Webbed foot

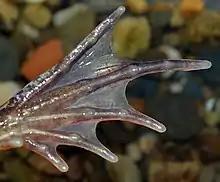
The webbed foot of "Rana temporaria", the common frog. Here, the foot has a delta (triangular) shape that allows for the formation of leading edge vortices and likely increases swimming efficiency.

A webbed foot has connecting tissue between the toes of the foot. Several distinct conditions can give rise to webbed feet, including interdigital webbing and syndactyly. The webbing can consist of membrane, skin, or other connective tissue and varies widely in different taxa. This modification significantly increases the surface area of the feet. One of the consequences of this modification in some species, specifically birds, is that the feet are a major location for heat loss. In birds, the legs utilize countercurrent heat exchange so that blood reaching the feet is already cooled by blood returning to the heart to minimize this effect. Webbed feet take on a variety of different shapes; in birds, the webbing can even be discontinuous, as seen in lobate-footed birds like grebes. However, one of the most common is the delta (Δ) or triangular shape seen in most waterfowl and frogs. This delta wing shape is a solution that has convergently evolved in many taxa, and is also used in aircraft to allow for high lift forces at high attack angles. This shape allows for the production of large forces during swimming through both drag-based and lift-based propulsion.